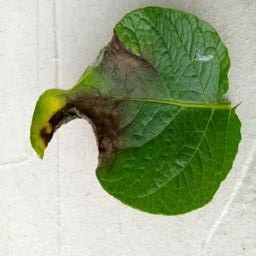
Etiqueta: Late Blight